Aztec Theatre (San Antonio)

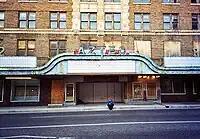
Closed Aztec Theatre in December 2003.

Erected in 1926, the Aztec Theatre is a notable example of the impressive exotic-theme motion picture palaces constructed in the United States during the economic boom of the 1920s. The Kellwood Corporation, owned by Robert Bertrum Kelly (the architect on record) and H.C. Woods, constructed the theater in 1926 with the financial backing of Commerce Reality at a cost of $1.75 million.